Tih Minh

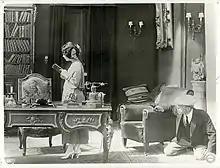

Tih Minh is a 1918 French film serial directed by Louis Feuillade.